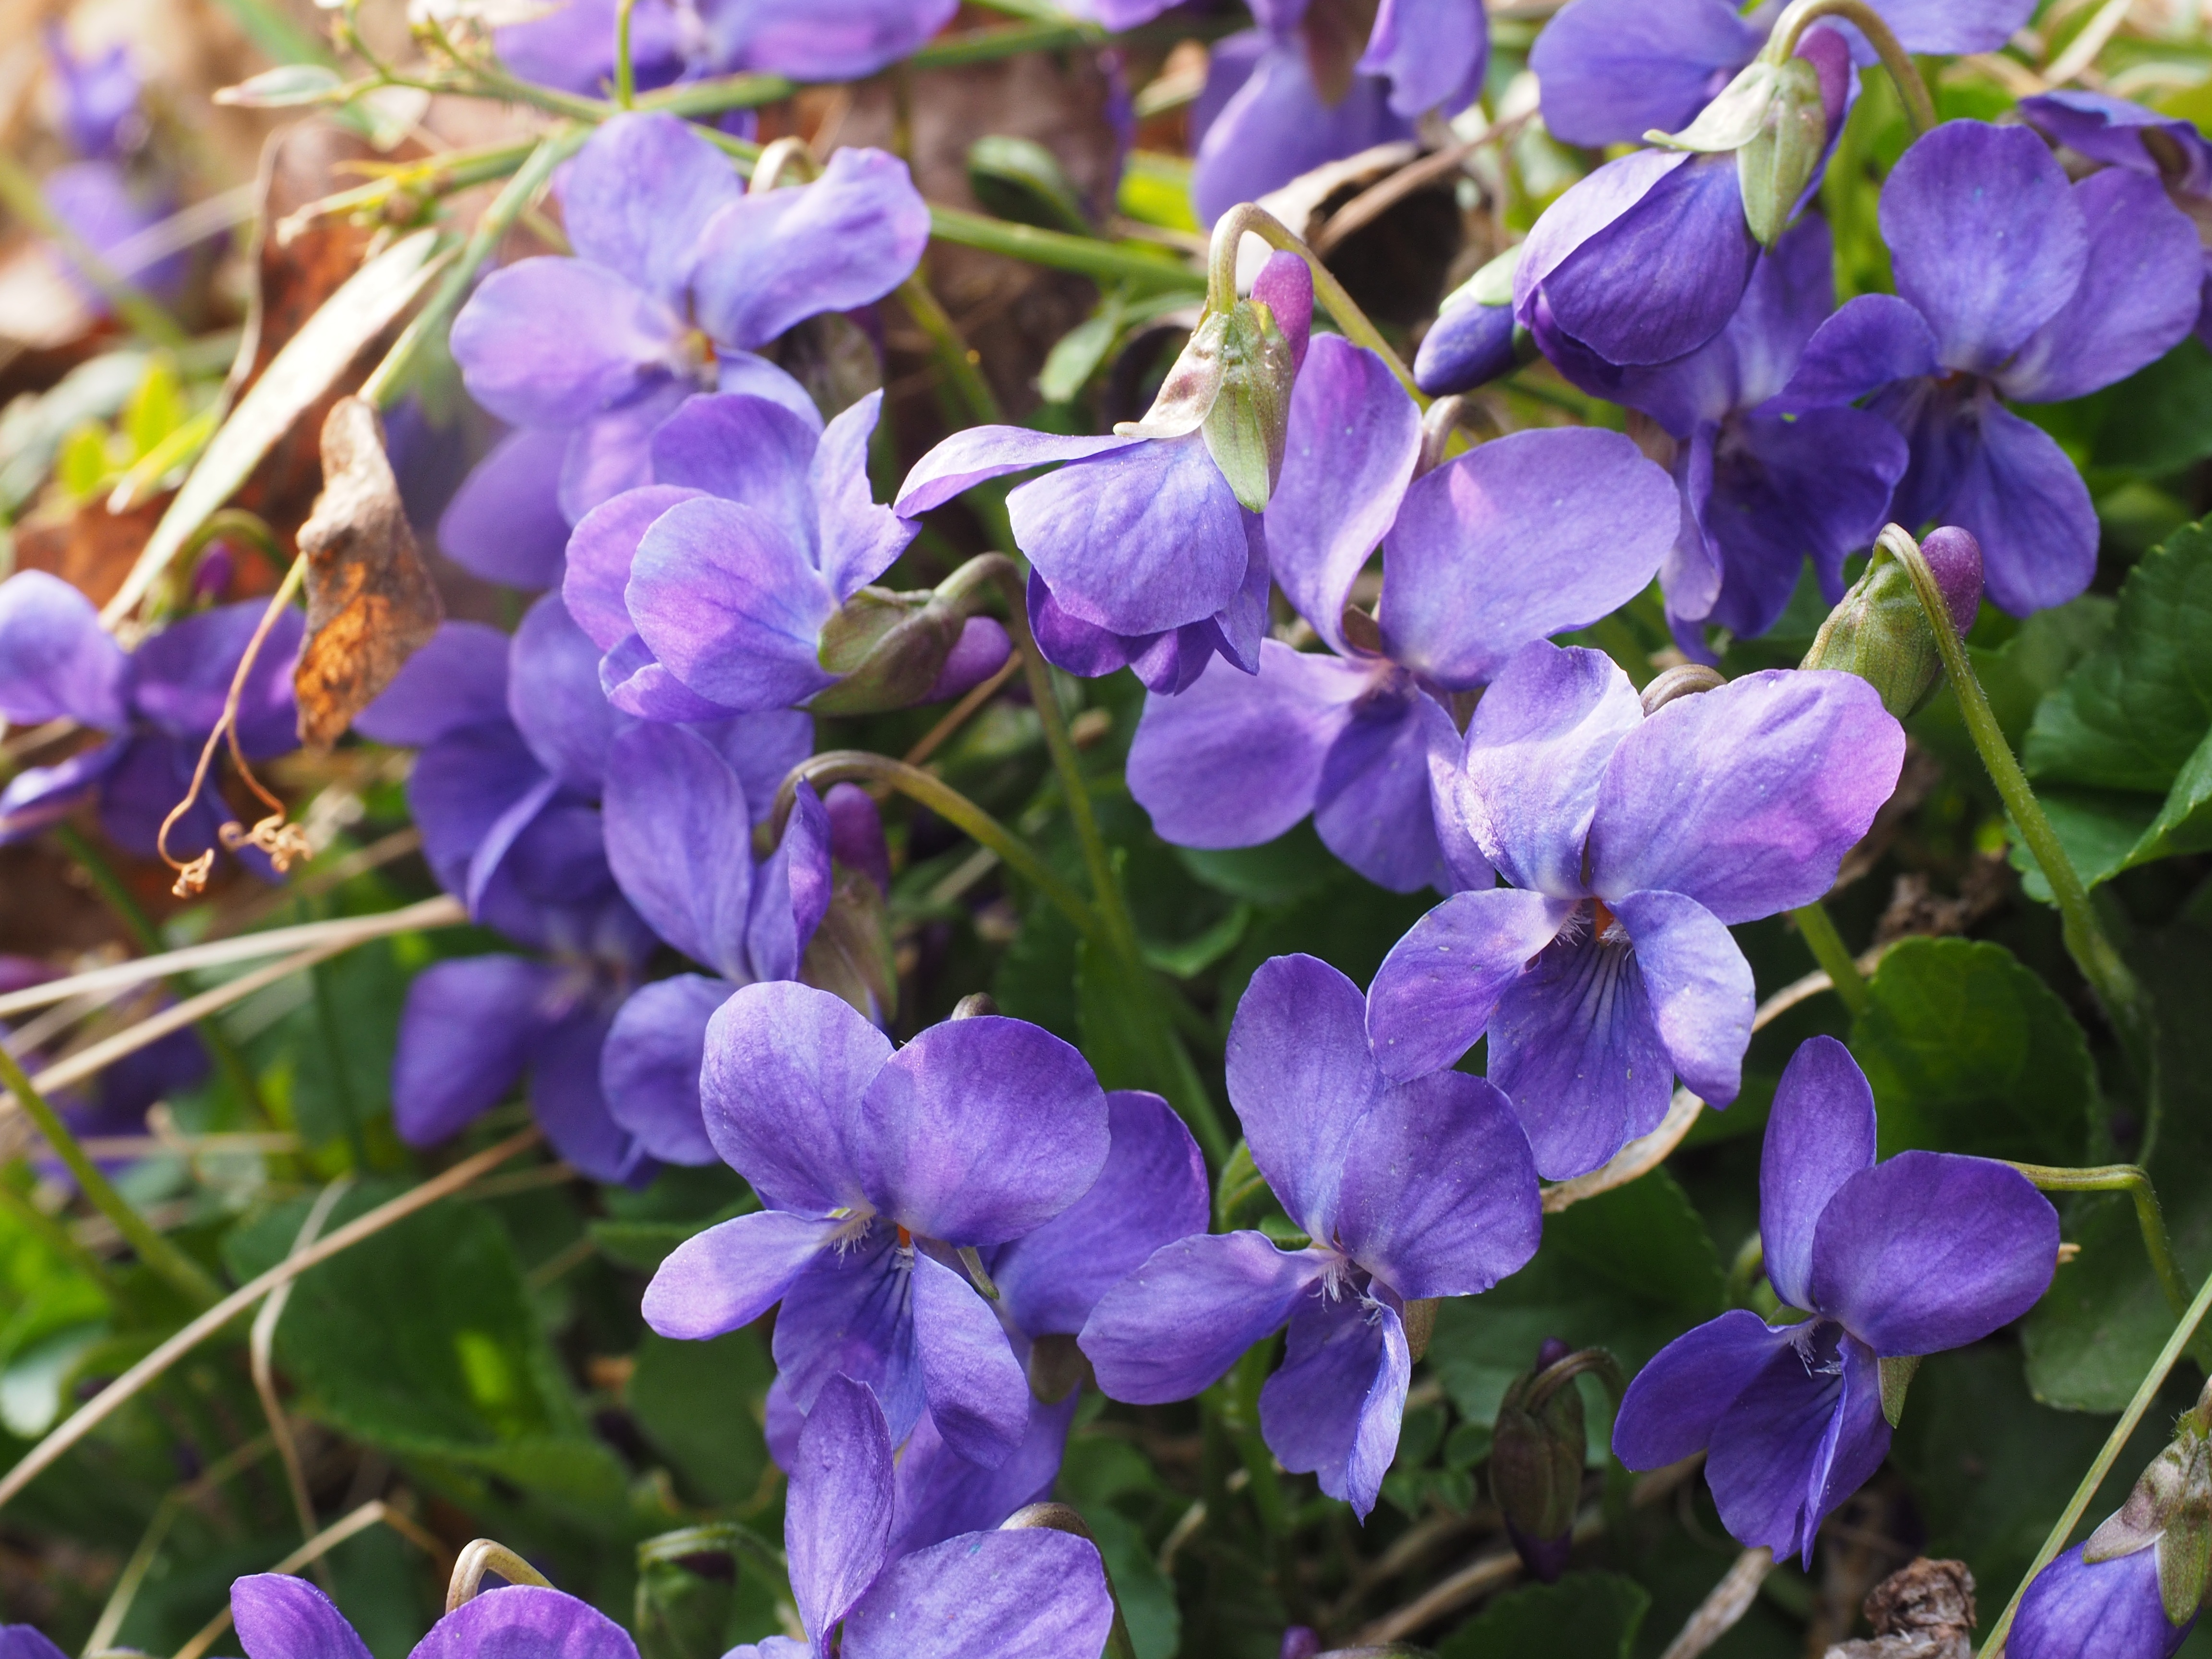
nature, forest, blossom, plant, flower, purple, bloom, spring, herb, botany, garden, flora, wildflower, violet, smell, fragrant, viola, fragrance, harbinger of spring, flowering plant, violaceae, herbaceous plant, bellflower family, violet plant, annual plant, land plant, violet family, everlasting sweet pea, rosette plant, violas, viola odorata, march violets, scented violets, fragrant violets